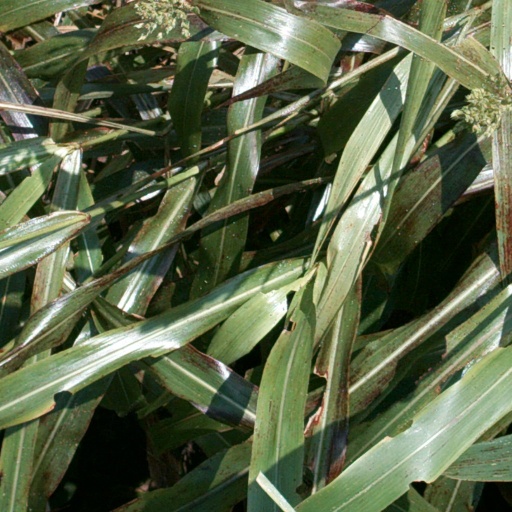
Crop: sorghum